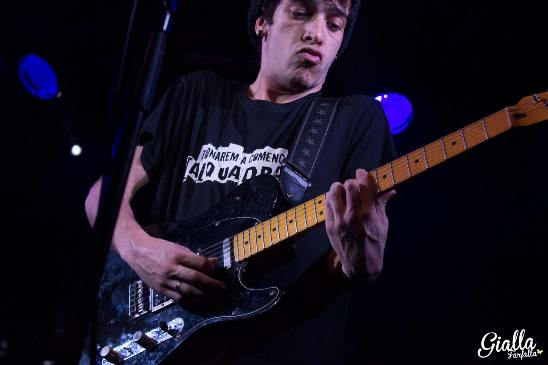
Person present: Yes